Rebecca Boone

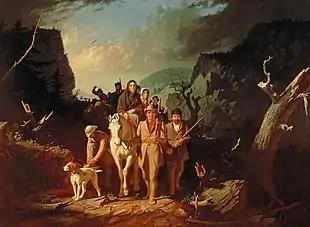
George Caleb Bingham, Daniel Boone escorting settlers through the Cumberland Gap, 1852. Using Biblical and classical imagery to justify and make westward expansion appear heroic, Bingham portrayed Rebecca Boone in the pose of a Madonna, a popular domestic ideal of the time, and she is completed in interpretive ways with a faithful hunting dog and her husband leading a noble charger.

Boone raised eighteen children. Soon after her wedding, Boone took in her husband's two orphaned nephews, Jesse and Jonathan. Her brother-in-law Israel Boone and his wife died of tuberculosis before her wedding; their two daughters also died of the disease soon after their parents. Jesse and Jonathan lived with Boone in North Carolina until the family left for Kentucky in 1773.